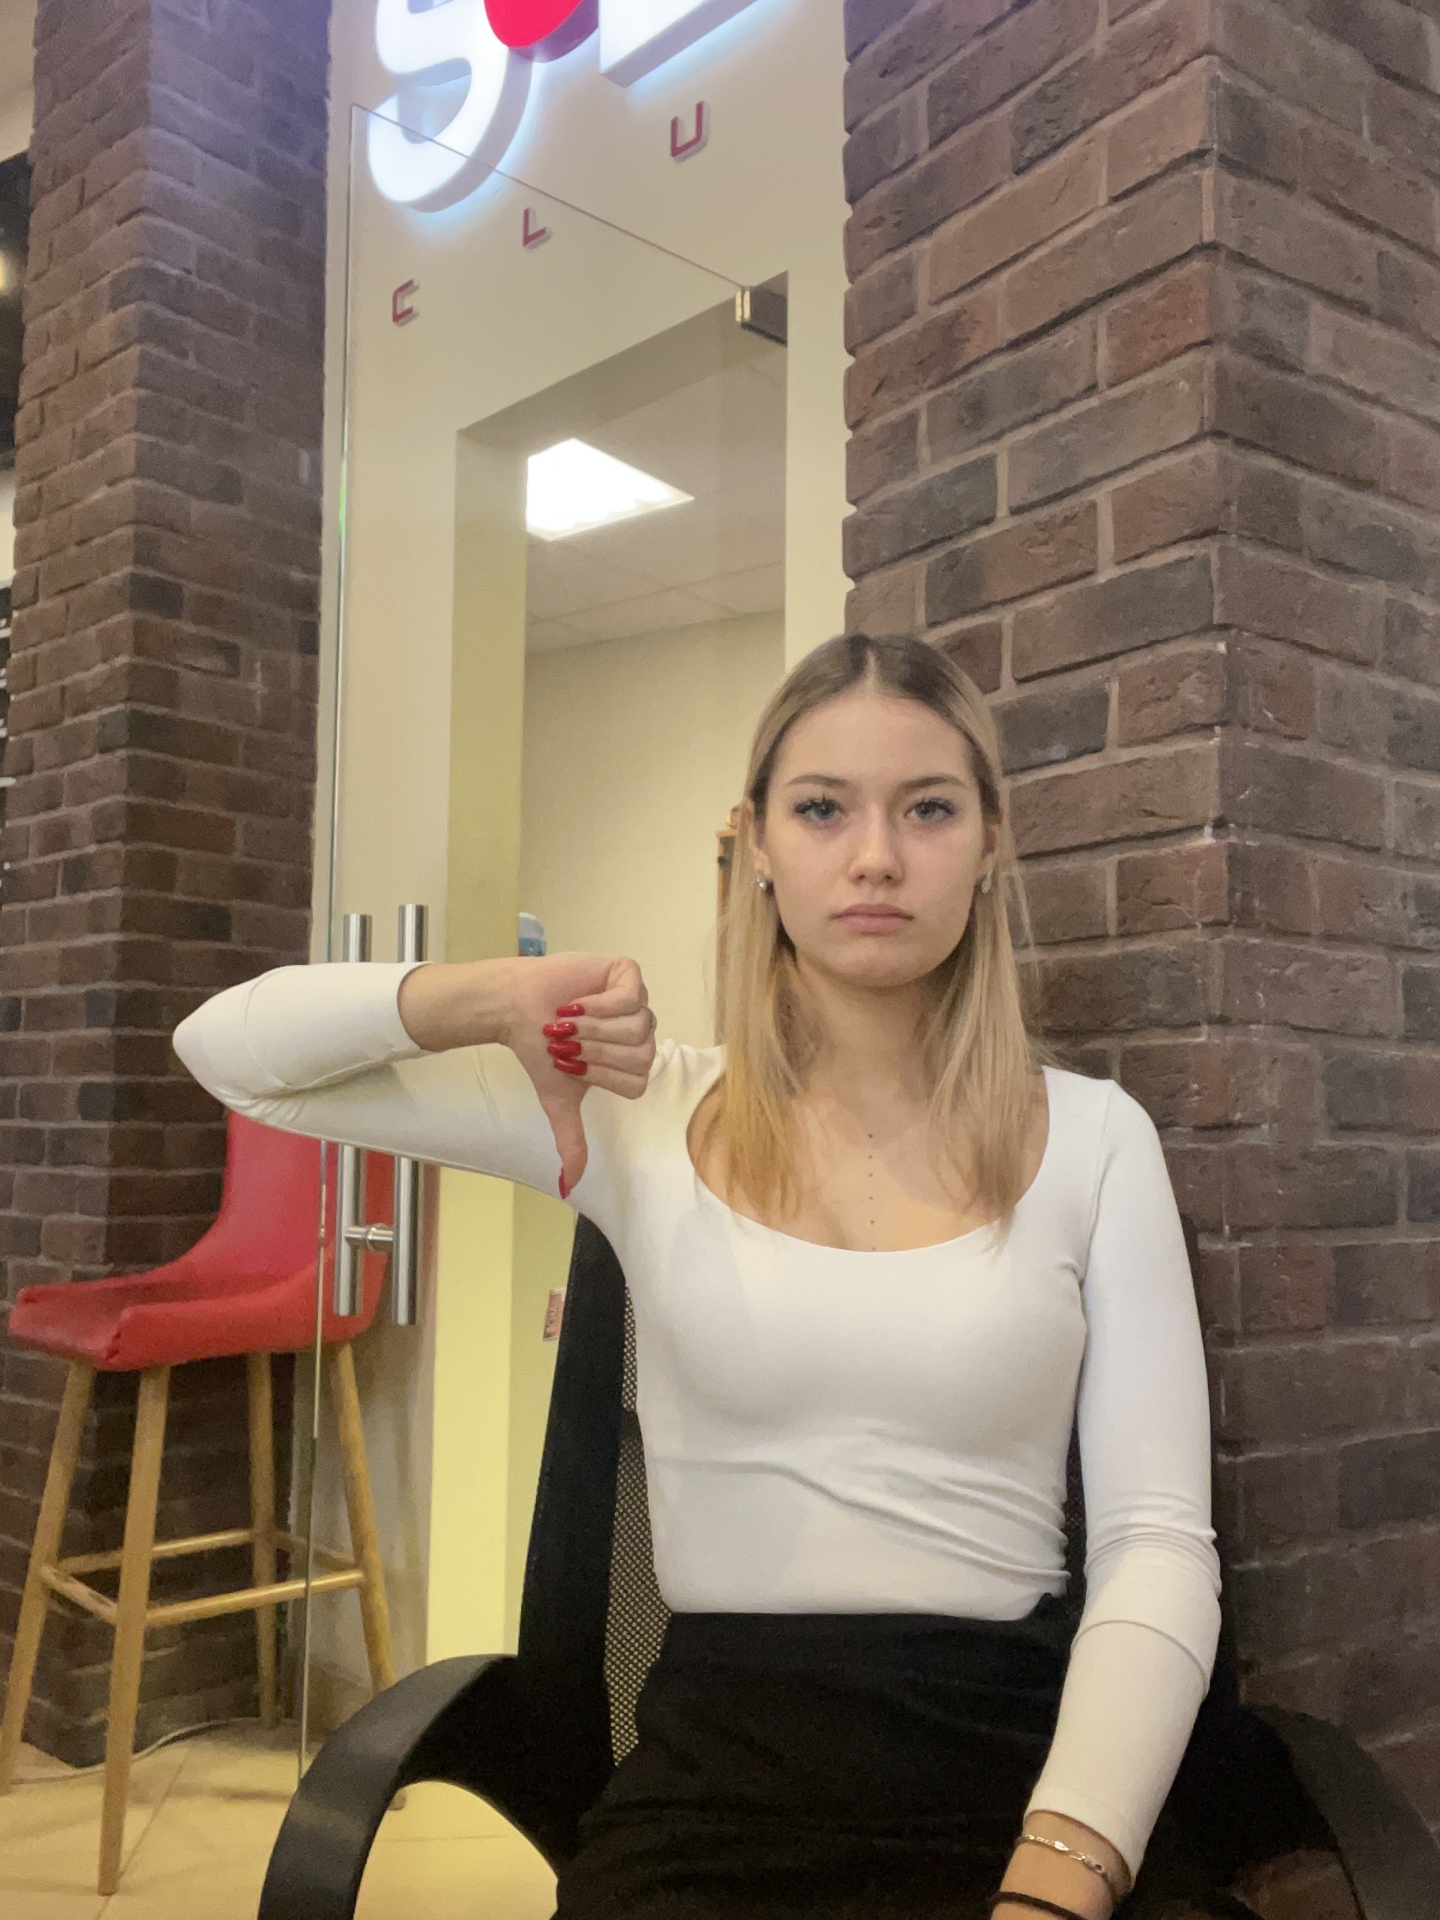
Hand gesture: dislike